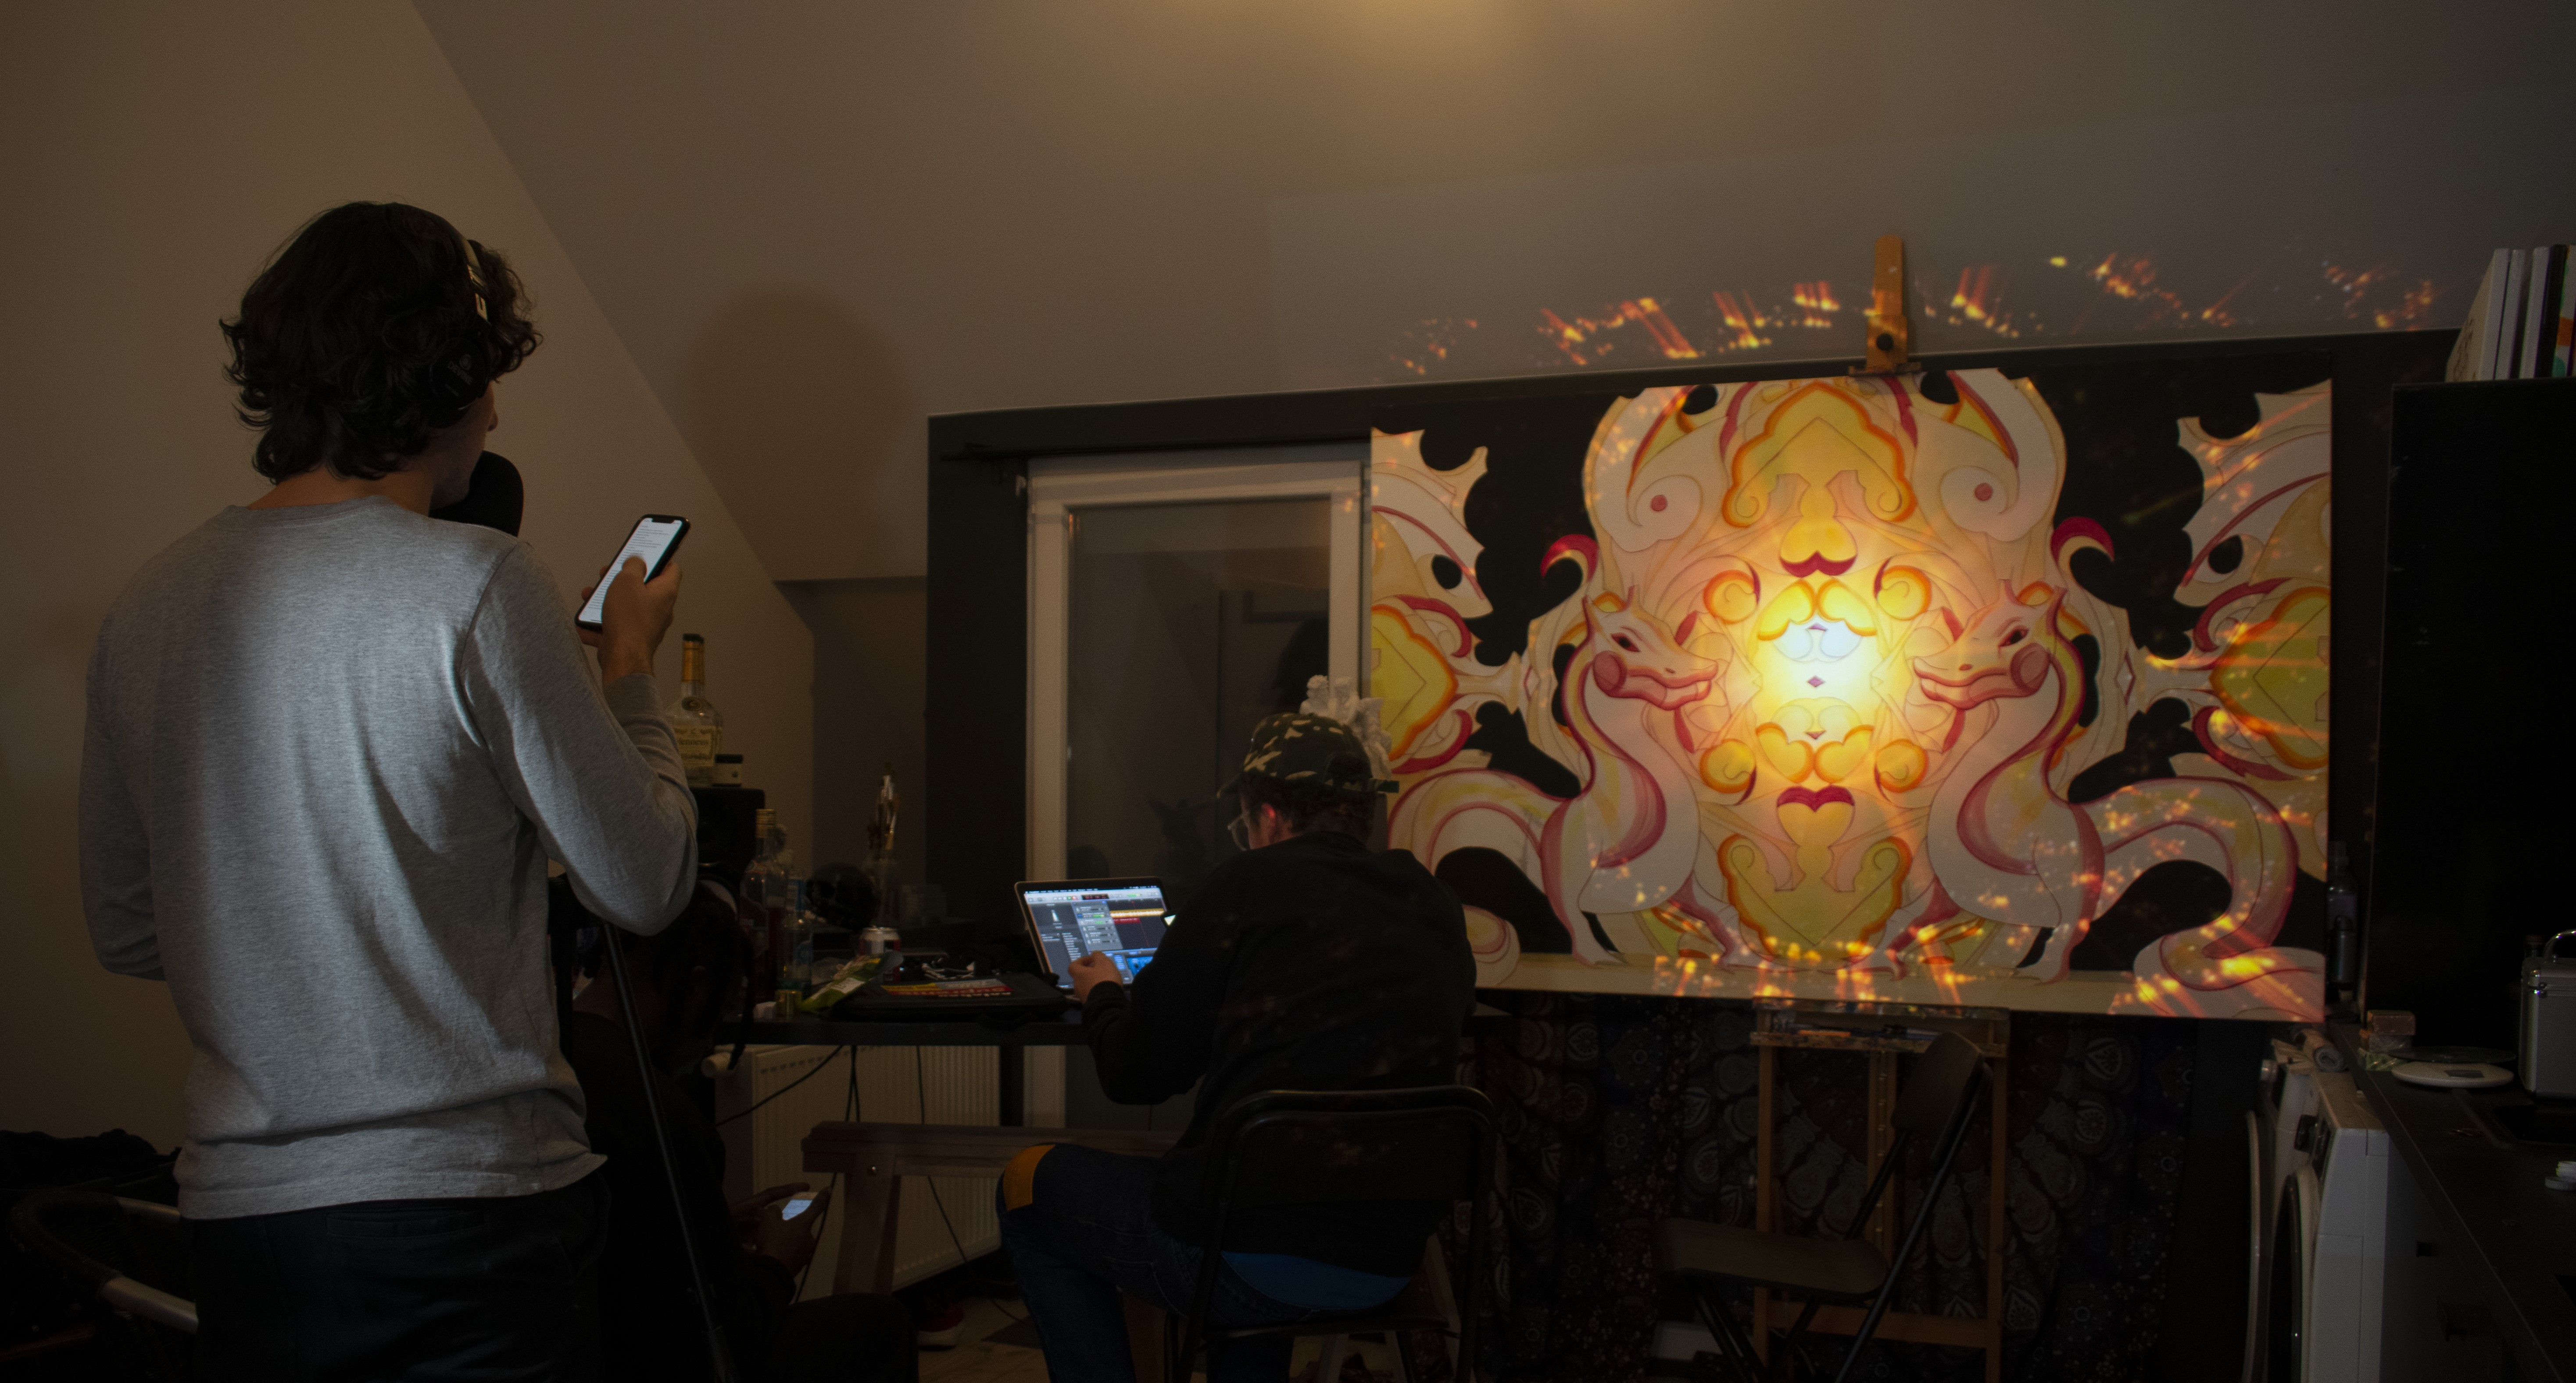
Brecht, Corbeel, illustration, art, work, photography, outside, inside, light, composition, national, nature, color, colour, design, popular, tree, france, belgium, germany, italy, brussels, Brecht Corbeel, decoration, props, concept art, photobashing, reference, blog, people, panda, room, visual arts, textile, interior design, tourist attraction, glass, house, painting